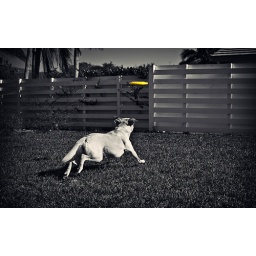
My sister's yellow lab running in the backyard catching frisbees.